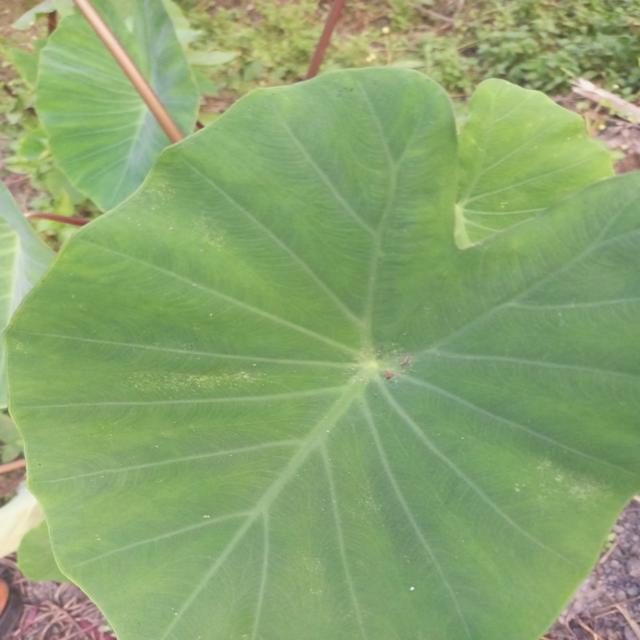
Label: Healthy